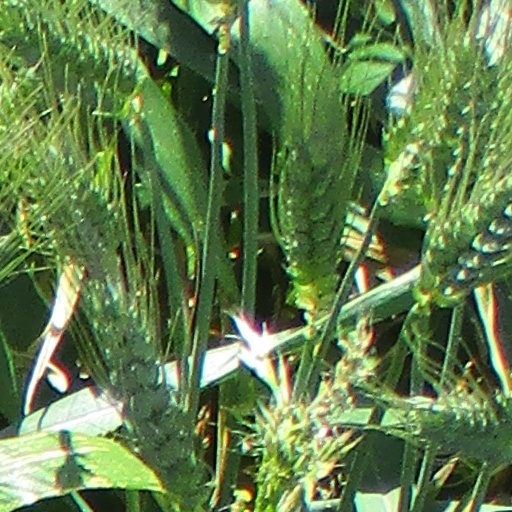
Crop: wheat